Hyundai Aero City

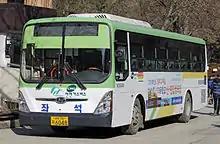
New Super Aero City Facelift.

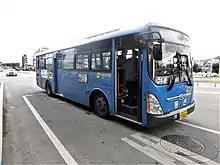
Hyundai New Super Aero City F/L CNG Bus

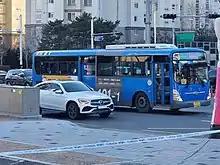
Hyundai New Super Aero City F/L CNG Bus 2008-2018

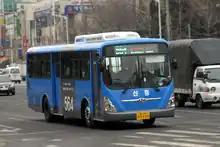
Hyundai New Super Aero City F/L CNG 2008-2018

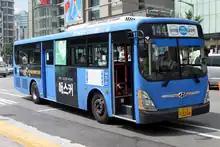
Hyundai New Super Aero City F/L CNG

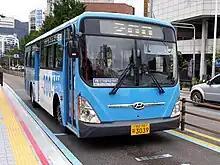
Hyundai New Super Aero City F/L CNG Bus From 2008 To 2018

The New Super Aero City was launched in 2018 with its facelift similar to the Hyundai Universe. The CD type audio system and MP3 player was added in 2010, the air suspension is now added as an option in 2012, in 2015 the Inline-six H310 Euro 6 Diesel engine is introduced.